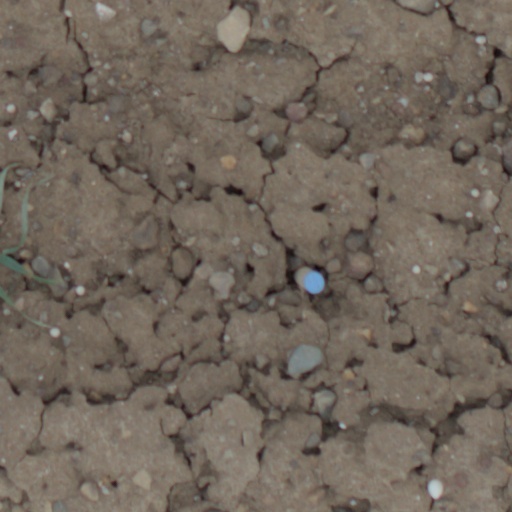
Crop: wheat